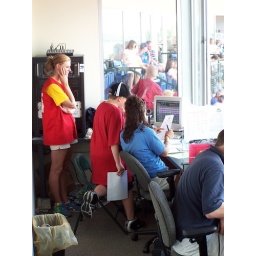
Matt in the press box announcing the lineup for the home team Lexington Legends.